List of best-selling Nintendo DS video games

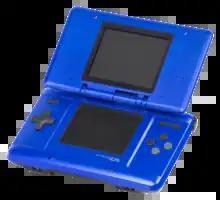
Nintendo DS

This is a list of video games for the Nintendo DS video game console that have sold or shipped at least one million copies. The best-selling game on the Nintendo DS is "New Super Mario Bros." First released in North America on May 15, 2006, it went on to sell nearly 31 million units worldwide.